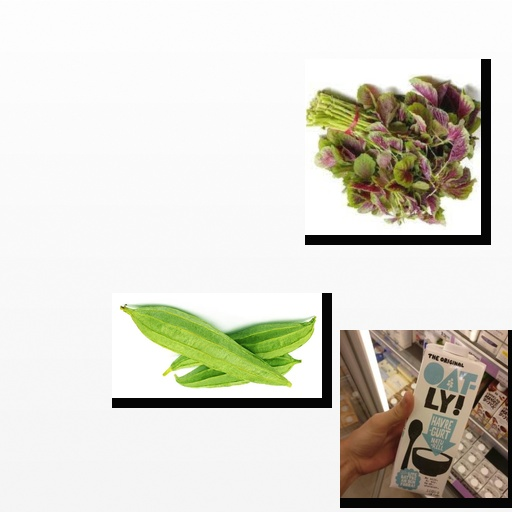
Food items: ridge_gourd, amaranth, oat_yogurt